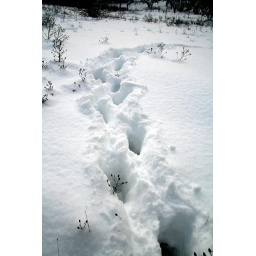
Camera in a bag (in case I fell) and dog left at home I search for a decent shot.